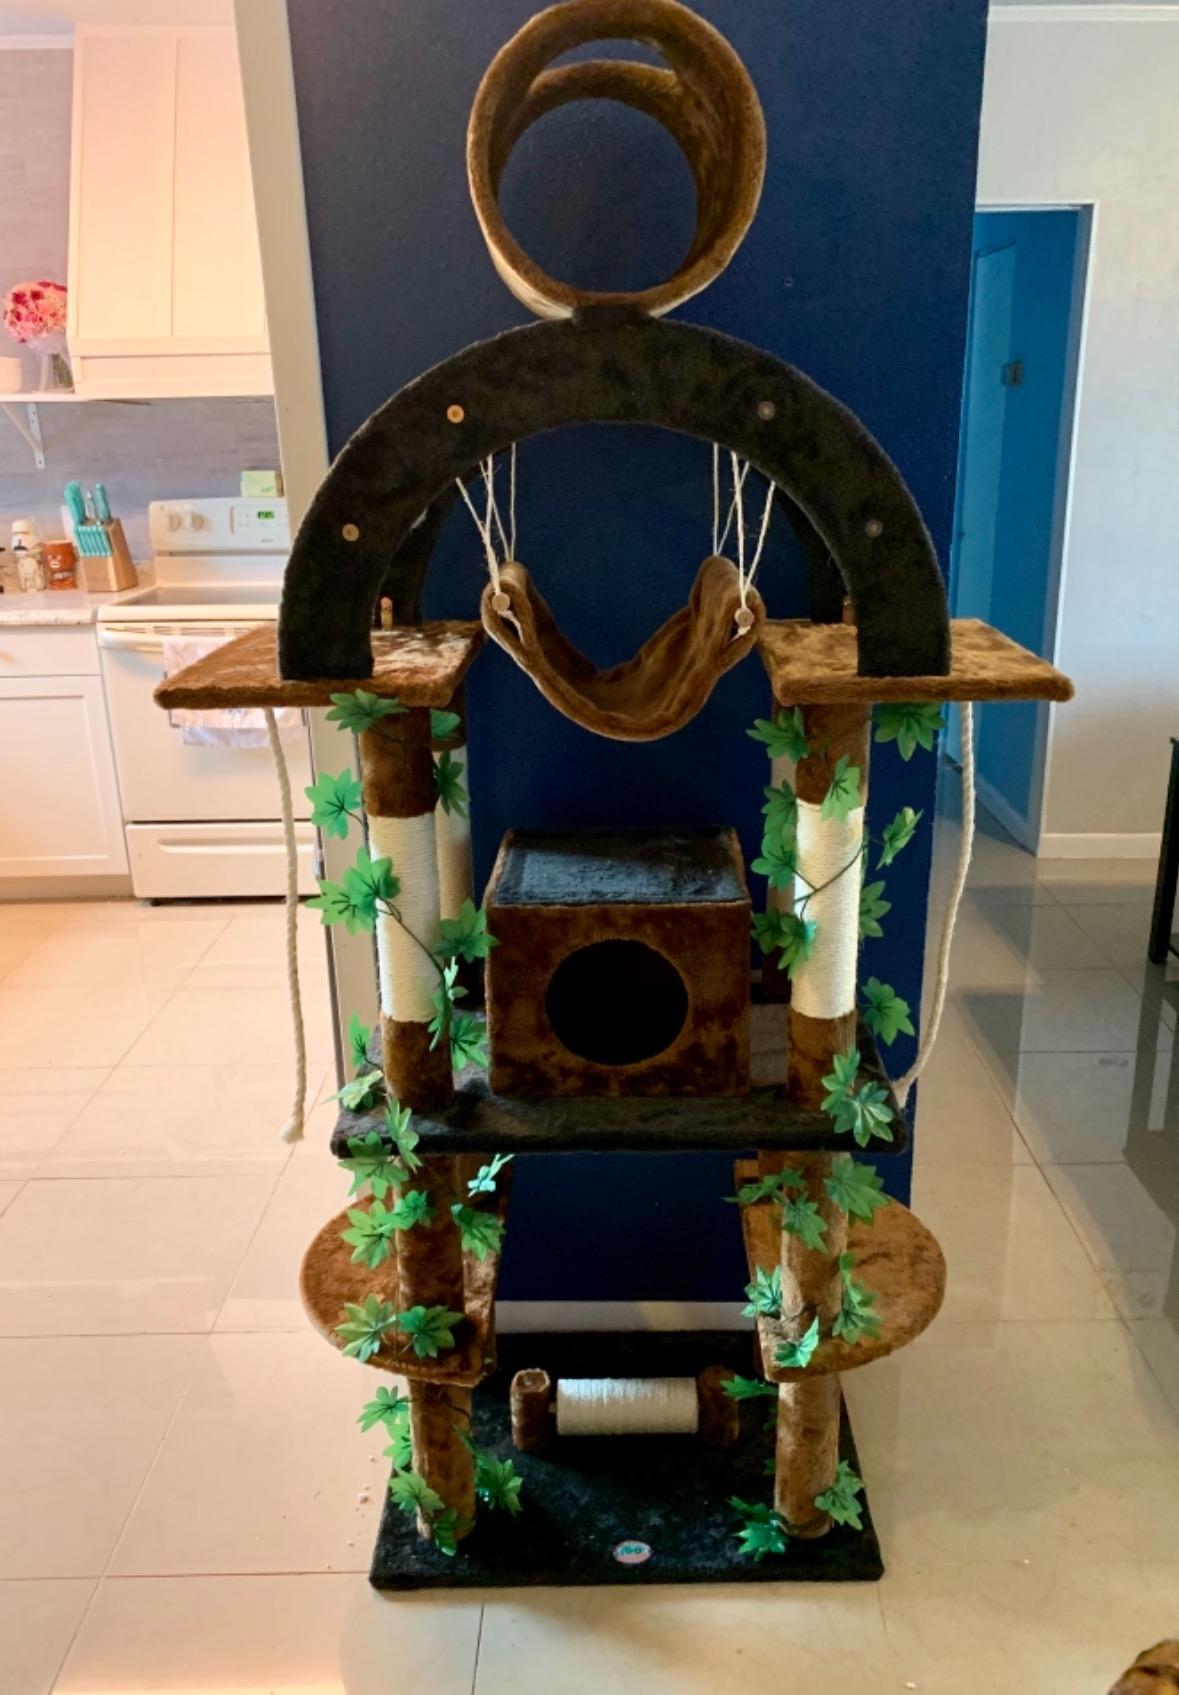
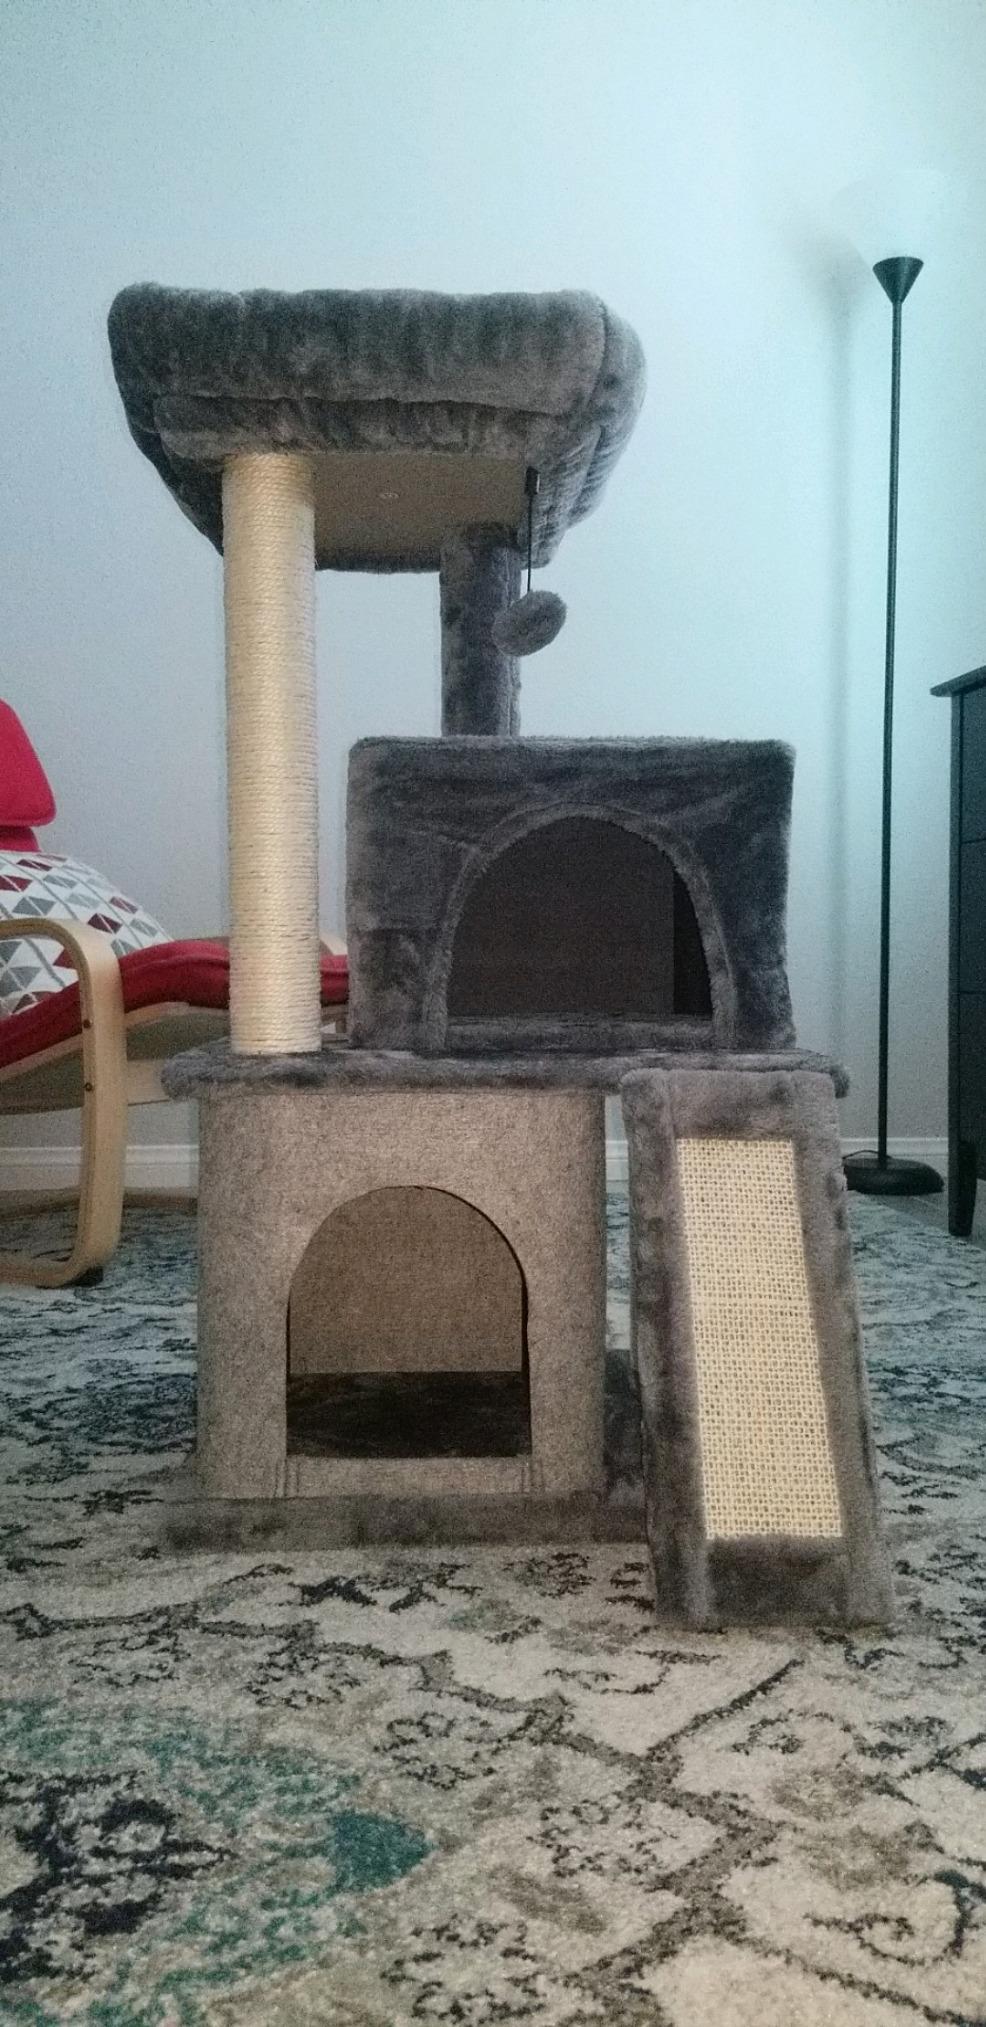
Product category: items_cat tree
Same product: no